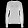
Label: Pullover